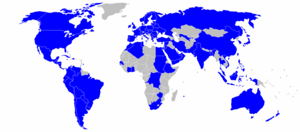
Merck KGaA est une entreprise allemande dont le siège est à Darmstadt dans le Land de Hesse. Fondée en 1668, elle opère dans les domaines de la pharmacie et de la chimie.